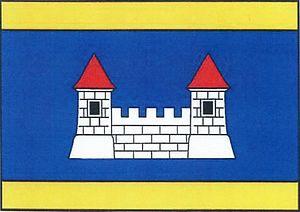
Hrádek est une commune du district de Klatovy, dans la région de Plzeň, en République tchèque. Sa population s'élevait à 1 401 habitants en 2017.